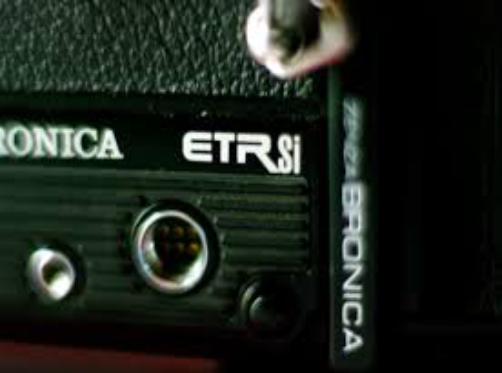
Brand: Bronica
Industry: Electronic